Wooddale Bridge

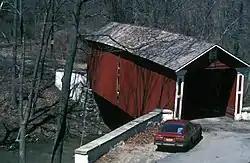
Wooddale Bridge, 1982

Wooddale Bridge is a covered bridge over Red Clay Creek at Wooddale in New Castle County, Delaware. It is one of three covered bridges in the state of Delaware along with the very similar Ashland Covered Bridge and the Smith Bridge. It and the Ashland bridge remain, of the thirteen bridges along the Red Clay Creek that were marked on an 1868 map.